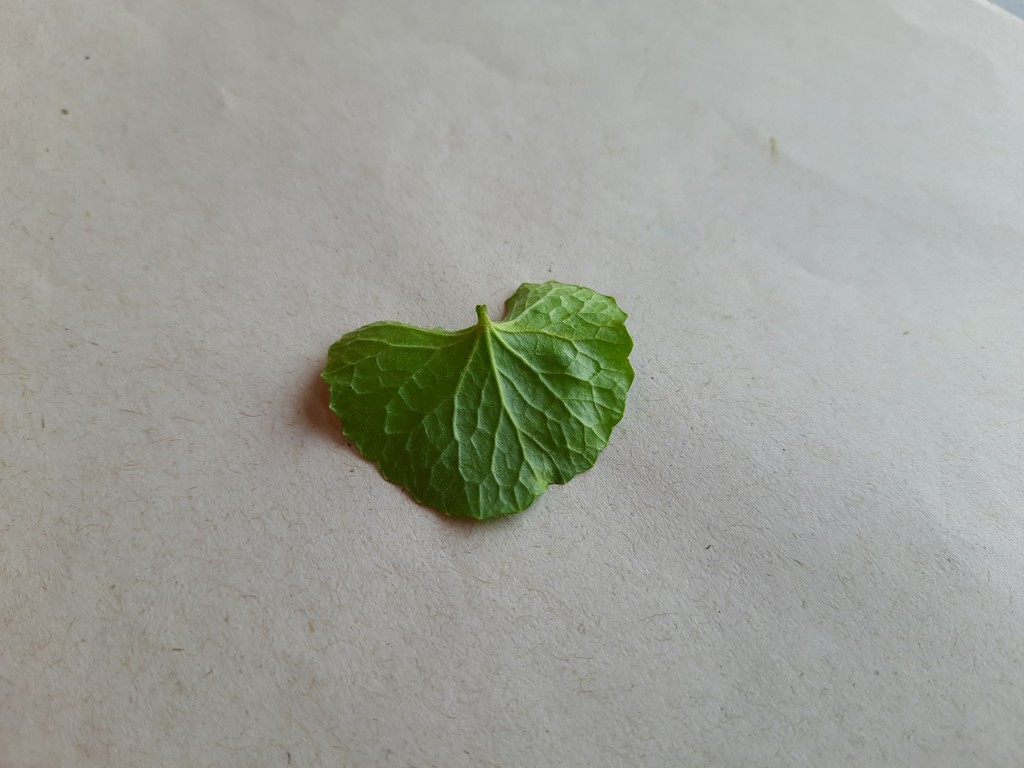
Label: Healthy